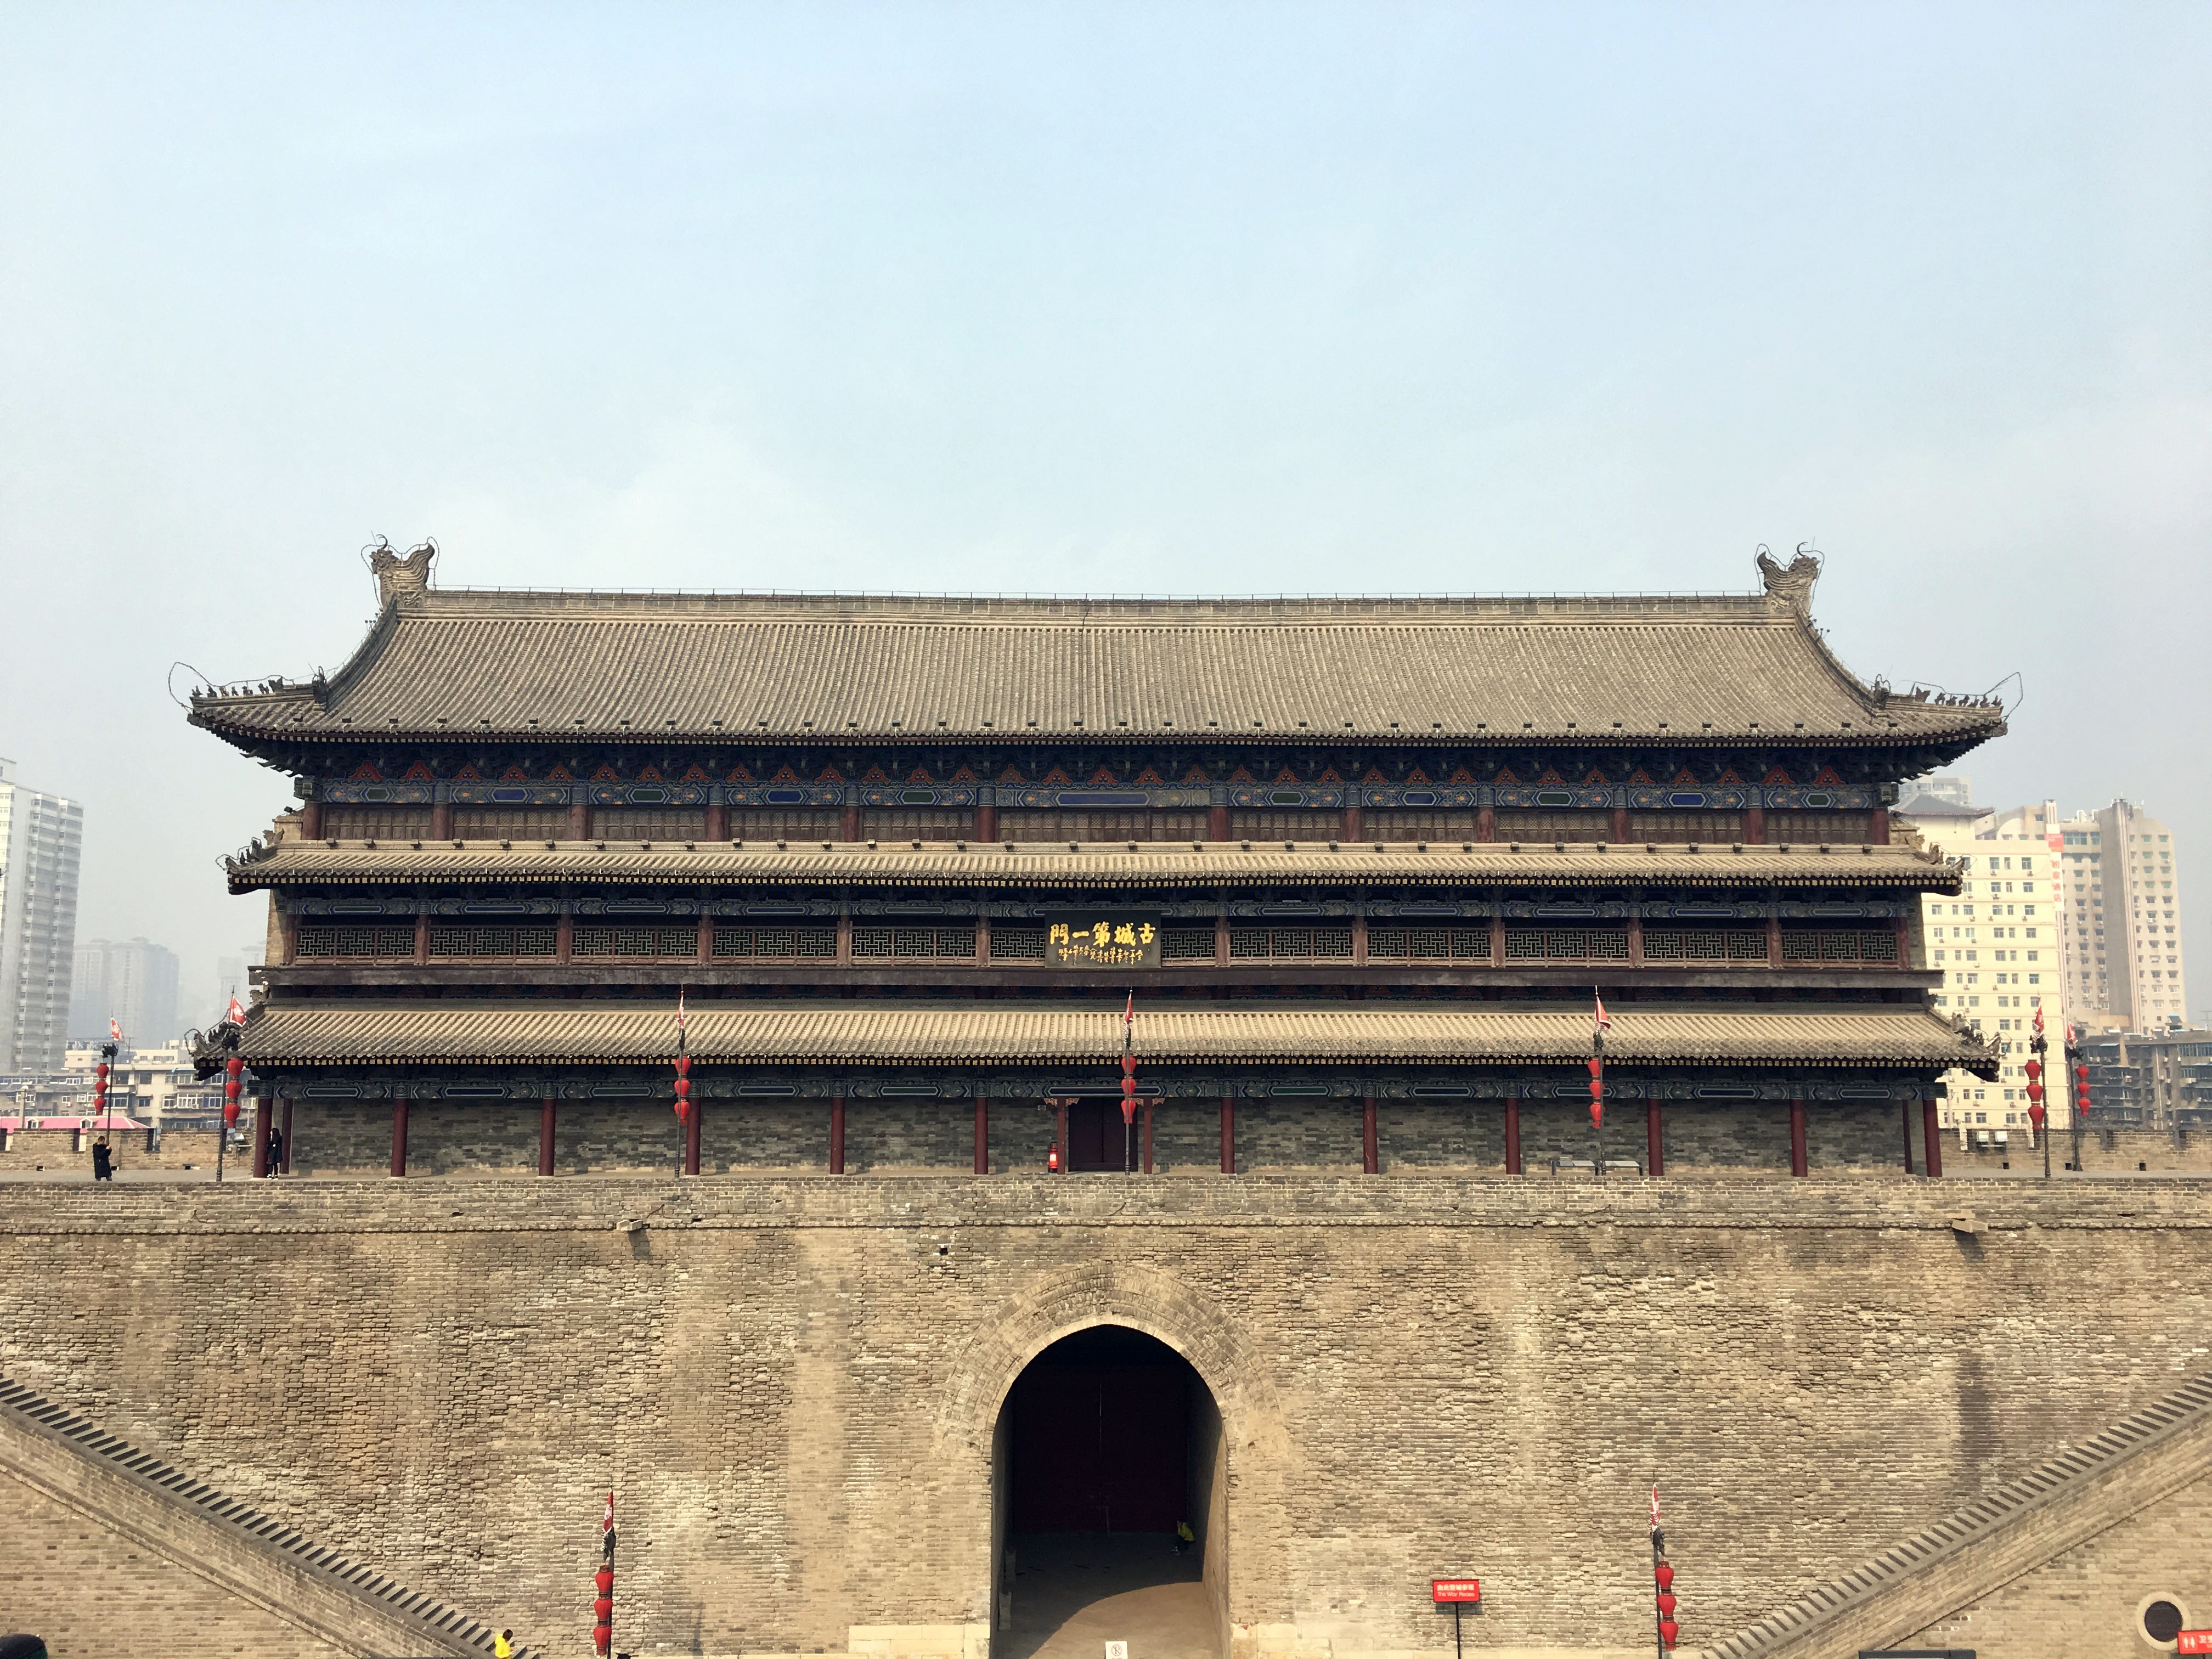
architecture, structure, building, palace, landmark, temple, monuments, xi an, ancient history, city gate tower, the ancient city wall